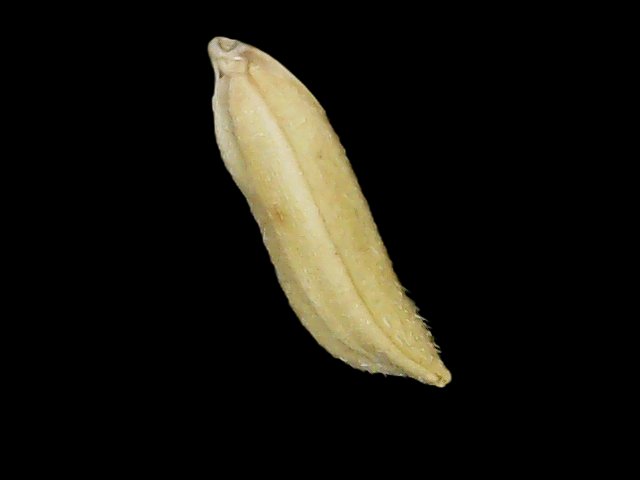
Rice variety: Binadhan26